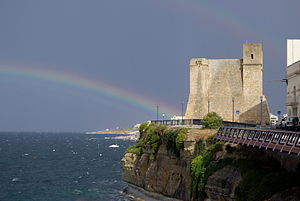
San Pawl il-Baħar
Wignacourt-tårnet i San Pawl il-Baħar
San Pawl il-Baħar er en by på Malta med 13.412 indbyggere. Den ligger i den nordvestlige del af øen Malta, 16 km fra hovedstaden Valletta.